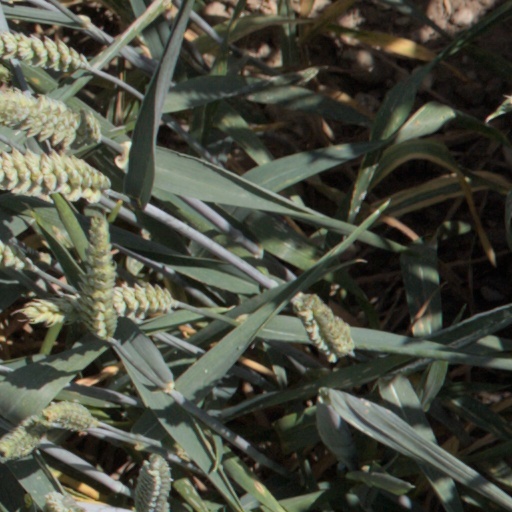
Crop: wheat